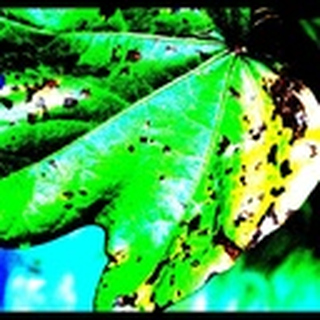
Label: cotton_target_spot